Anna Costenoble

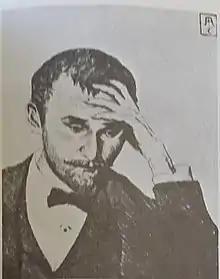
Stanisław Przybyszewski Portrait

One of Costenoble's etchings, "Tod und Leben Oder Erde und Hummel (Perception of Life and Death or Sky and Earth)"," served as the inspiration for a number of poems written by Polish novelist and dramatist Stanisław Przybyszewski, who was not only a fan of hers but also lover to Costenoble. Przybyszewski's poem utilized symbolic language to describe a sexual act between lightning (the sky) and a woman (earth), mirroring what is depicted in Costenoble's work. It describes how orgasmic intoxication unites death and life as mutually exclusive. Costenoble was well acquainted with both Stanisław Przybyszewski and his spouse Dagny Juel-Przybyszewska. Costenoble painted and etched several portraits of the pair both separately and as a couple during their relationship.